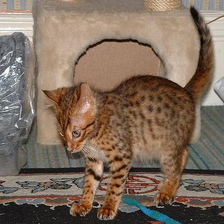
Species: cat
Breed: Bengal